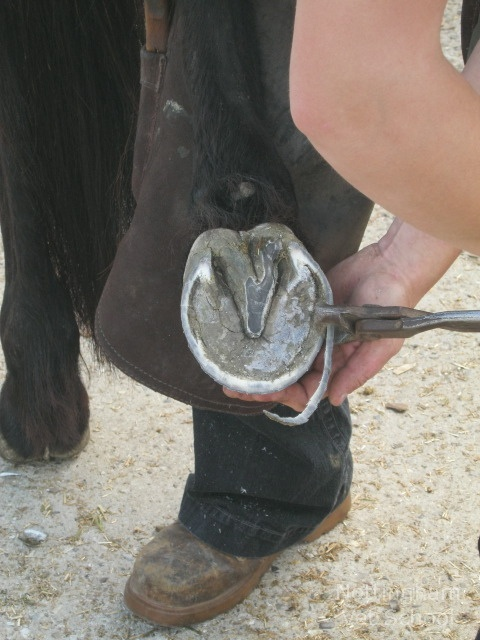
A person holds up a horse's hoof to examine the shoe.
a guy cutting a horse shoe off a horse
A person trimming the hoof of a horse
A person working on a shoe on a horses hoof.
A person is holding up a horse's hoof.